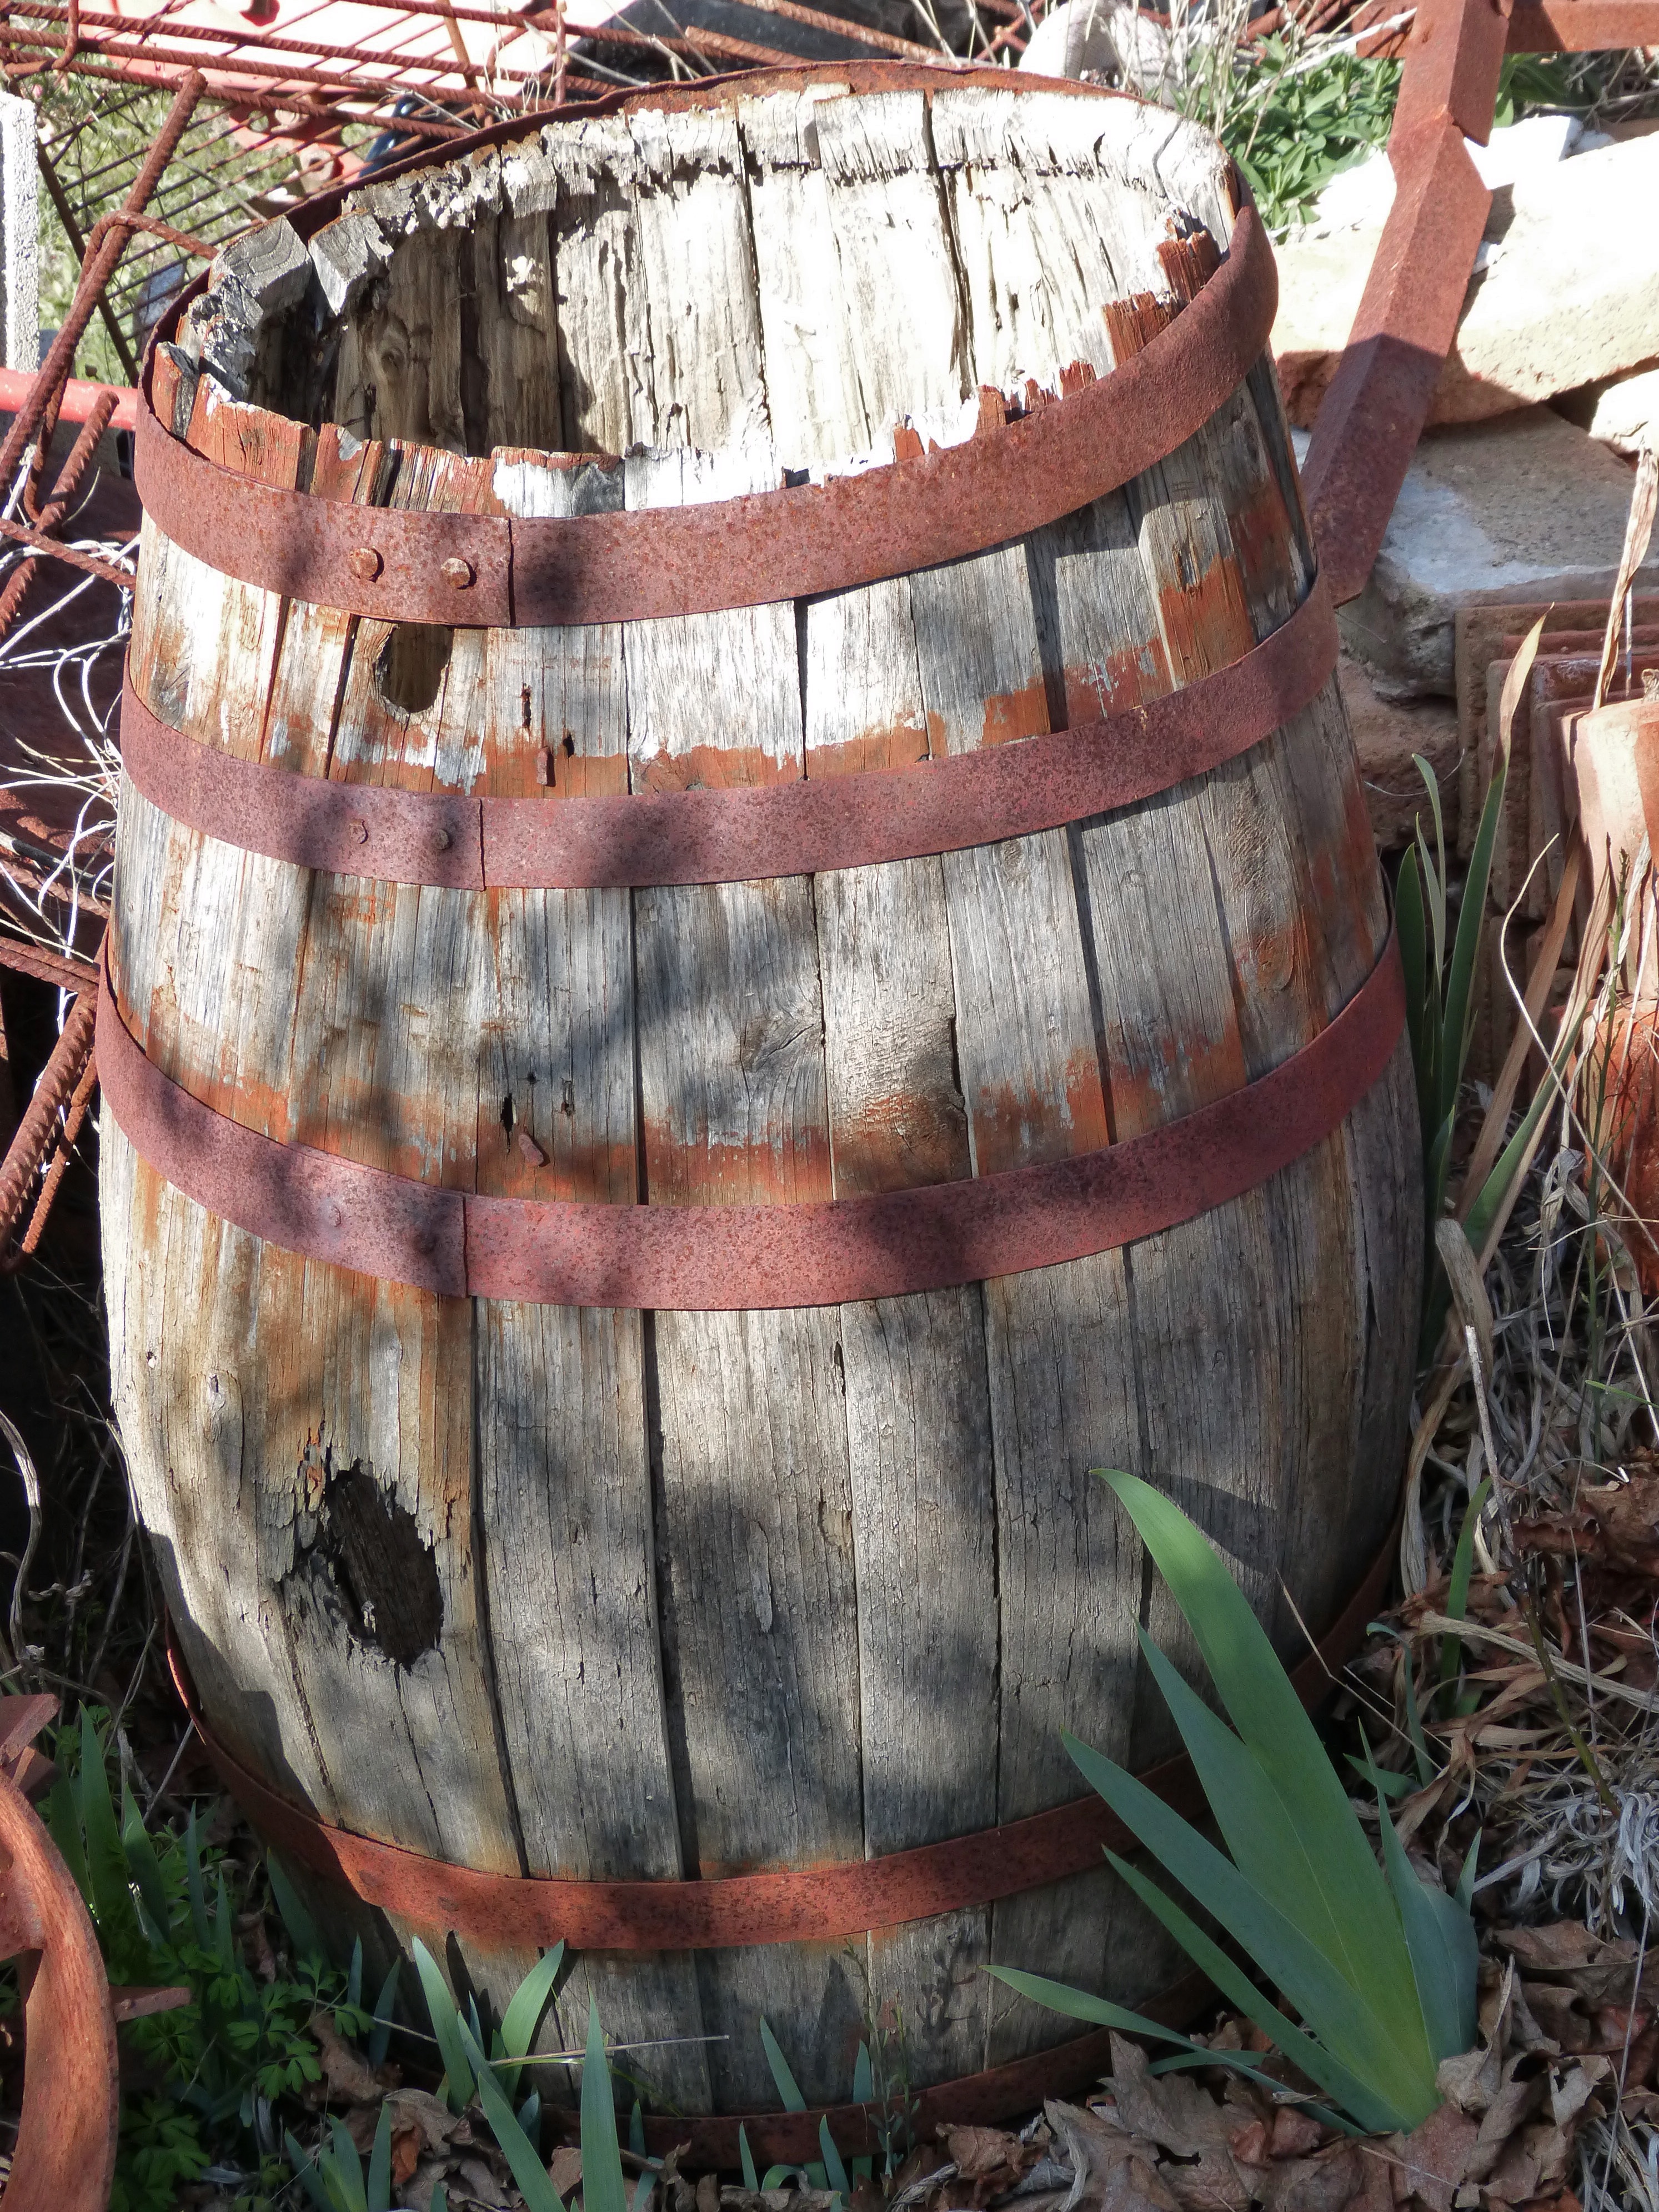
tree, wood, old, broken, barrel, viticulture, oxide, cask, man made object